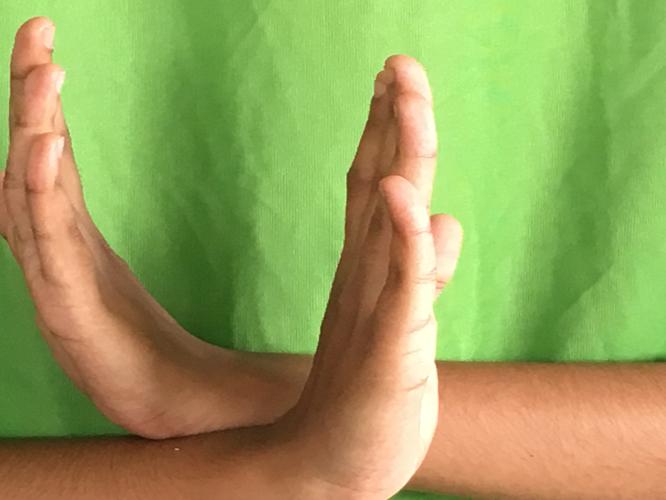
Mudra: Swastikam
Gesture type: double_hand